Ștefania Vătafu

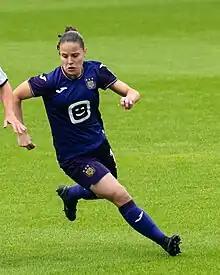
Vătafu with Anderlecht in 2021

Ştefania Iuliana Vătafu (born 12 July 1993) is a Romanian football midfielder currently playing for Anderlecht in Belgium's Super League Vrouwenvoetbal. She is a member of the Romanian national team.